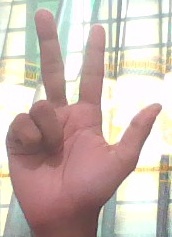
ASL sign: 3